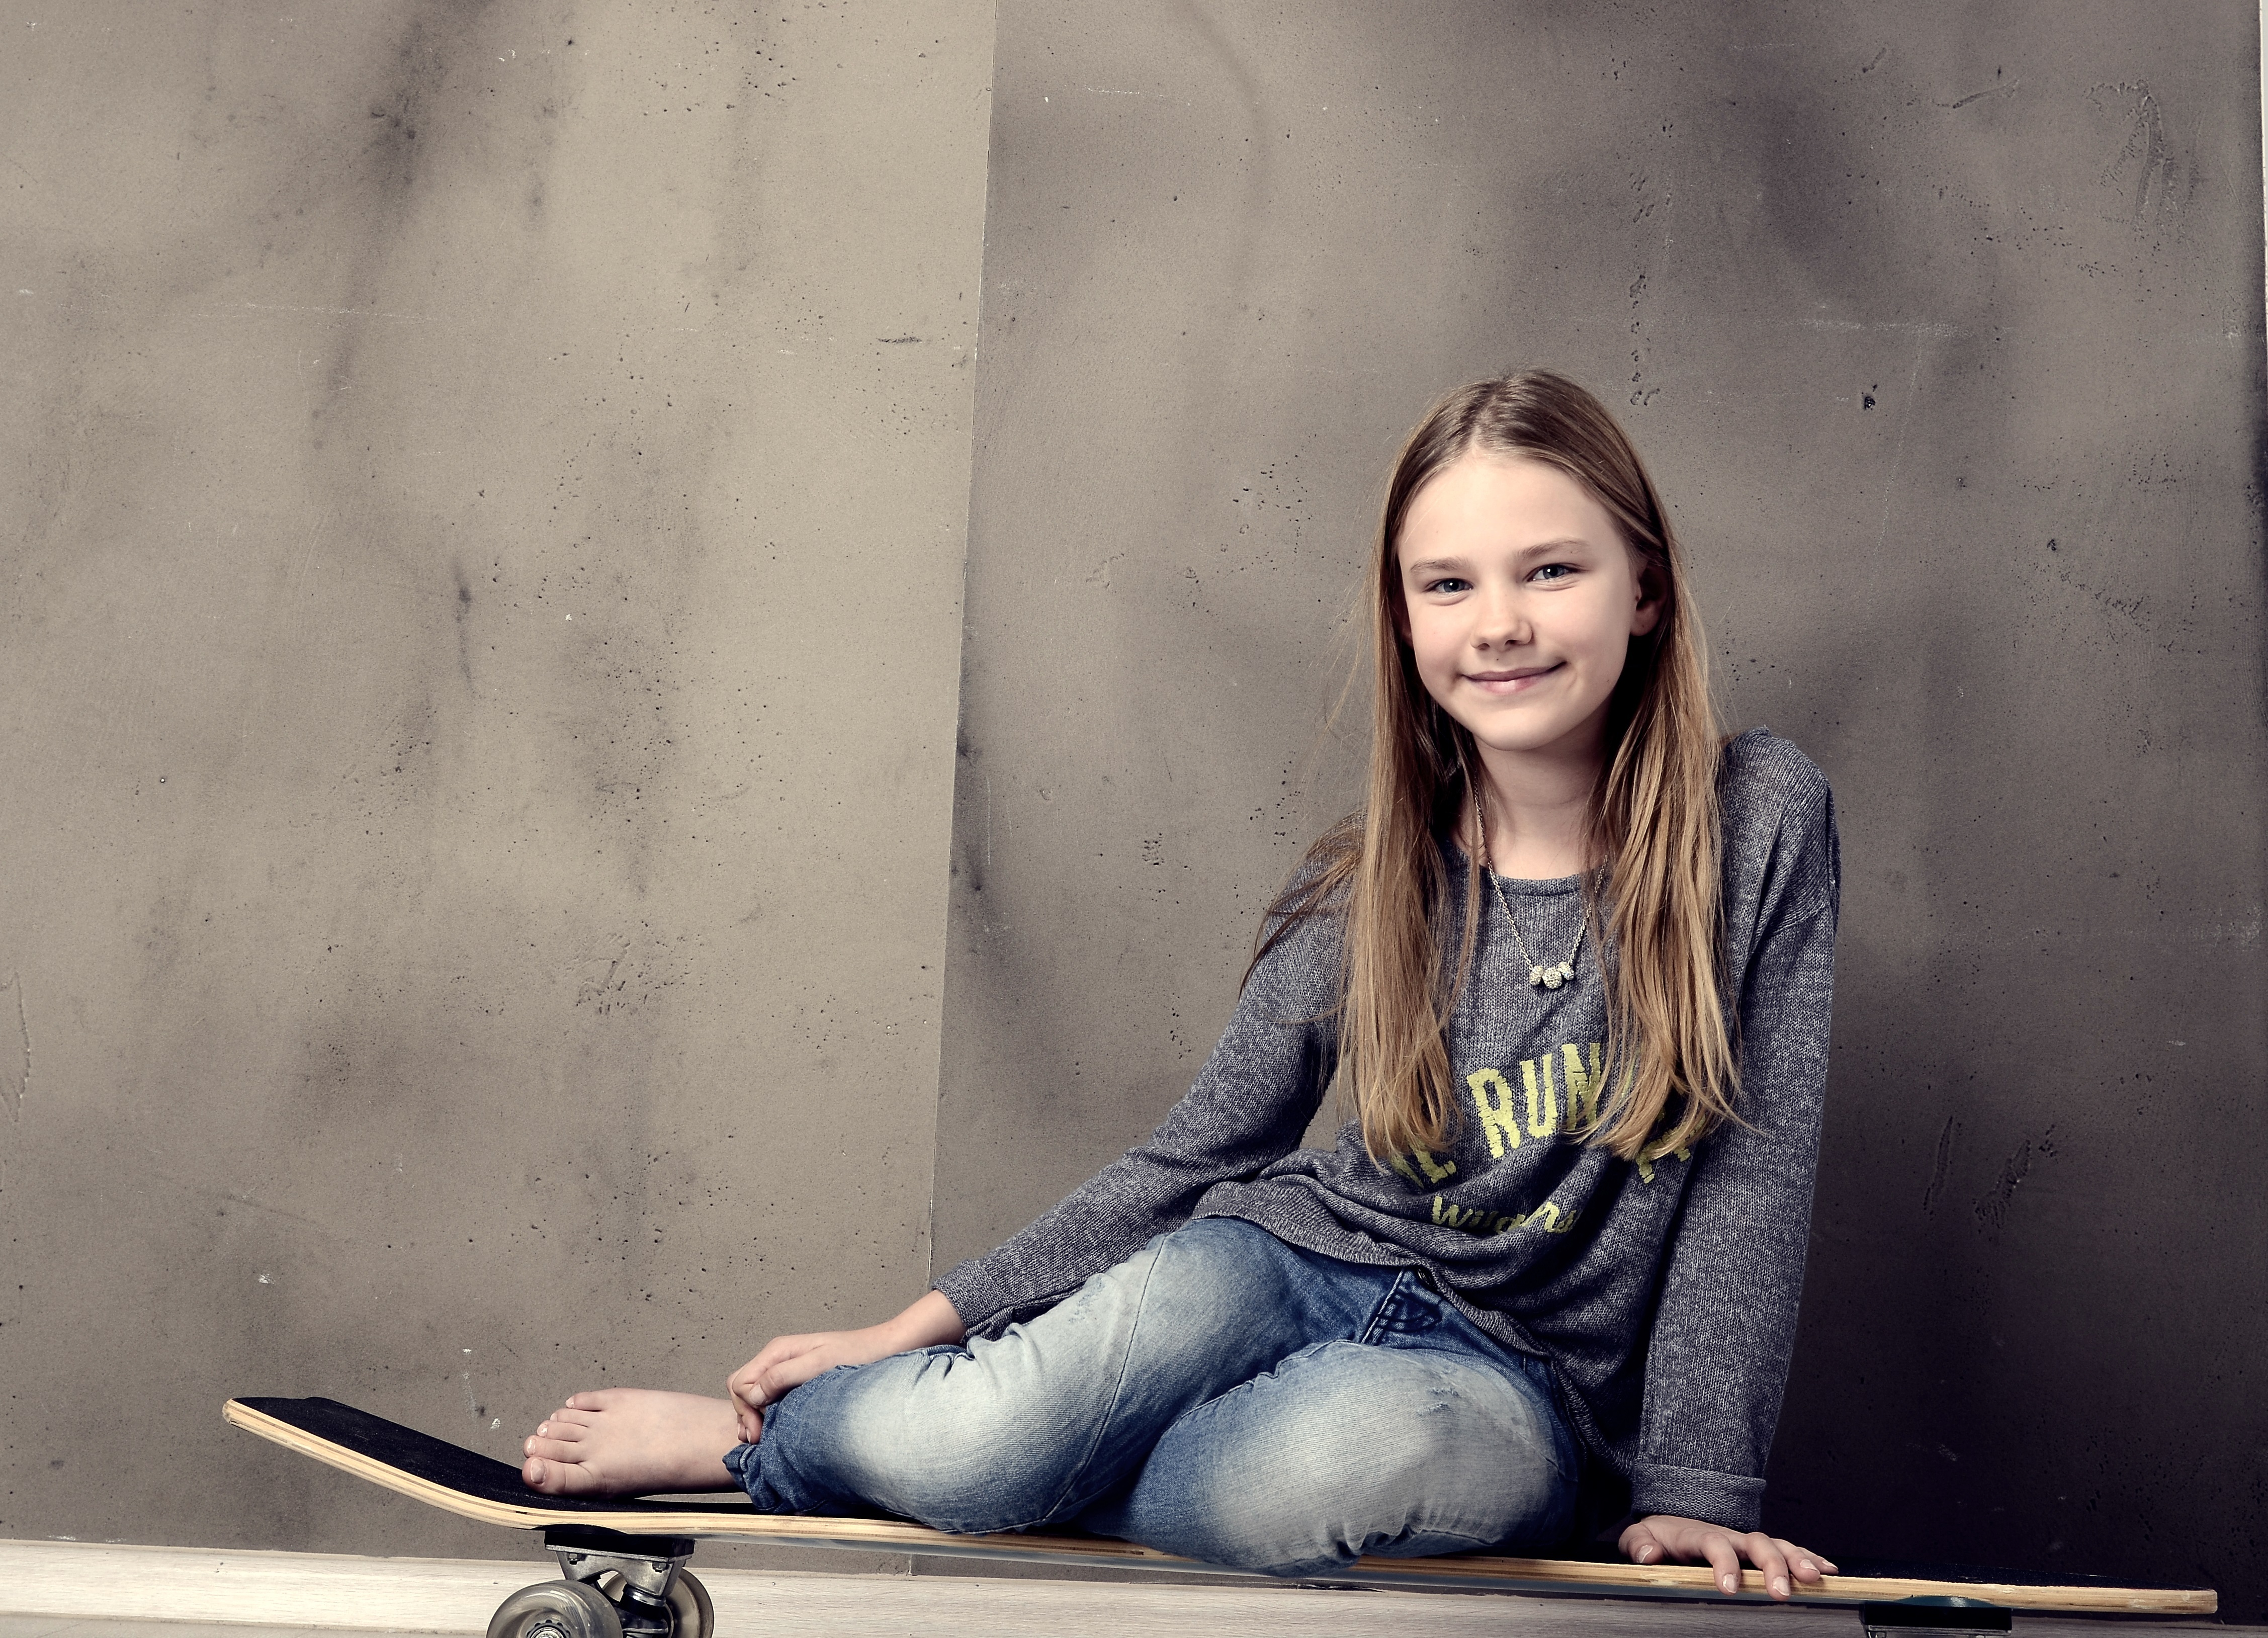
person, girl, woman, white, sport, photography, skateboard, portrait, model, color, sitting, child, fashion, blue, black, lady, leisure, concrete, longboard, sit, sporty, photograph, beauty, pretty, teen, photo shoot, portrait photography, human positions, art model, tennager